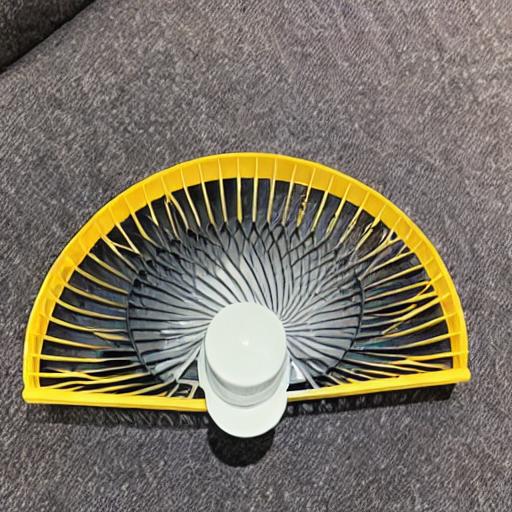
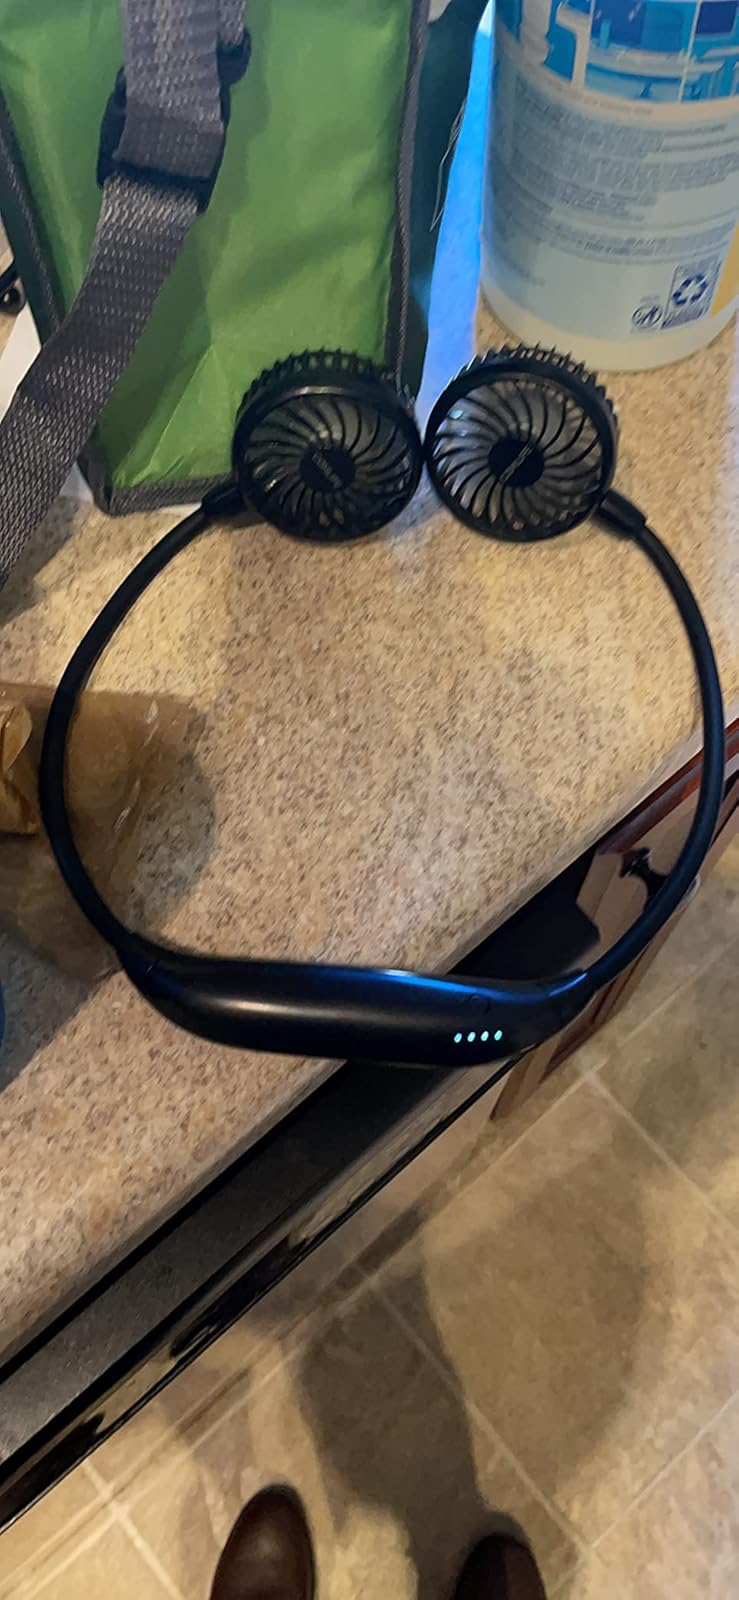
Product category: fan
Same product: no